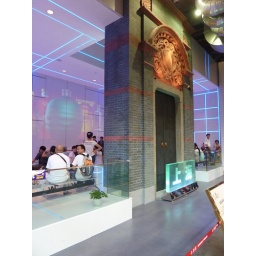
Found in the 'Chinese Provinces Pavilion' Inside the ground floor of the Chinese Pavilion.